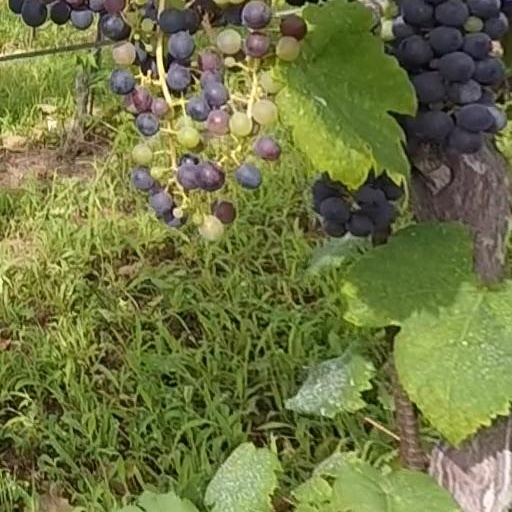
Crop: grape